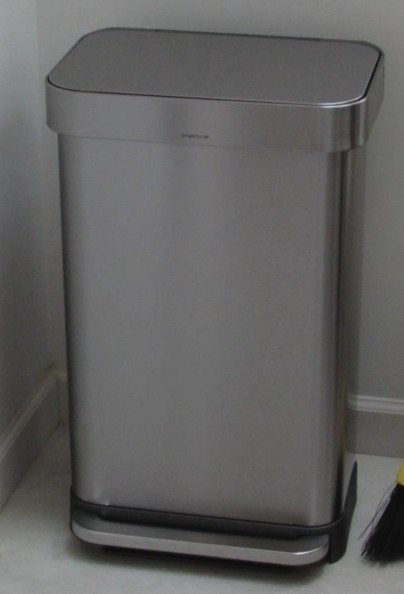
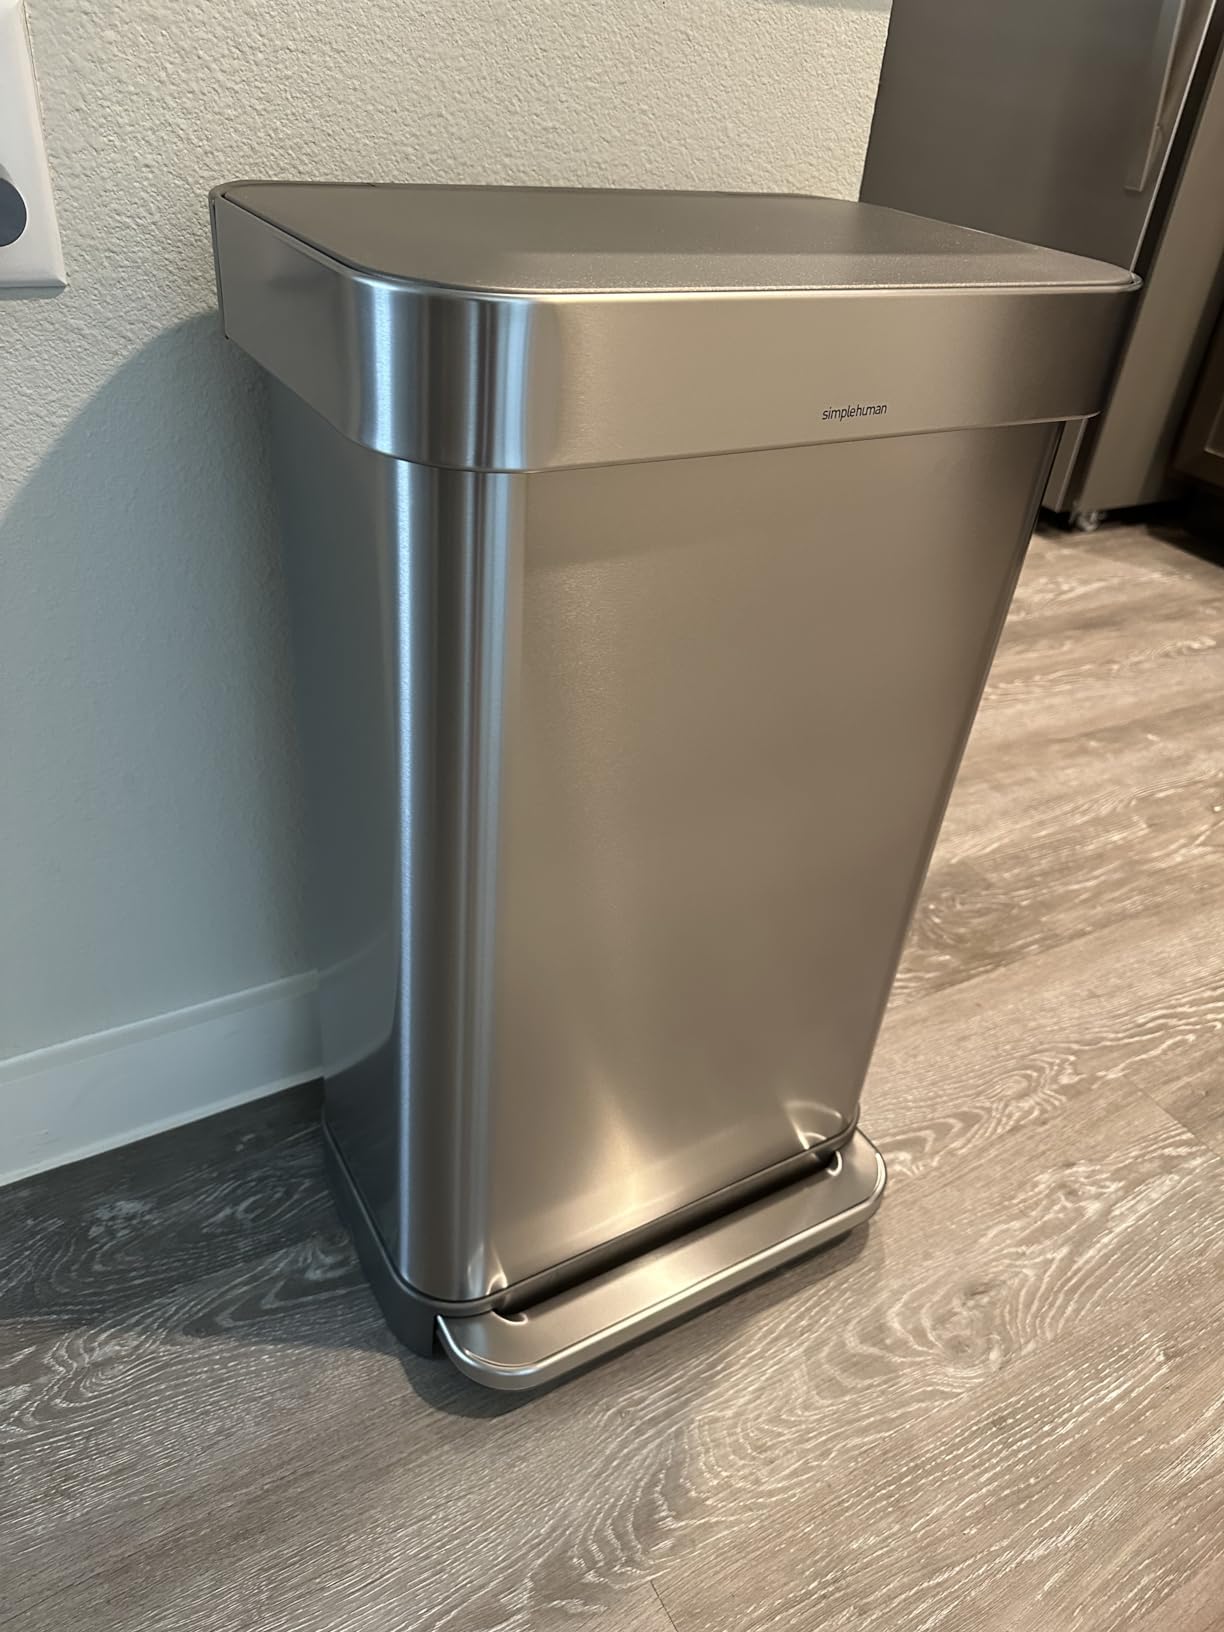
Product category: misc
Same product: yes